Sydney Freshwater Wetlands

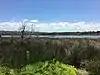
Dee Why lagoon

Historically, Sydney Freshwater Wetlands used to drain south from Sydney CBD to Botany Bay in a succession of ponds and channels before becoming reduced during the 19th century. Early British colonial period exhibited a map of southern Sydney that showed wetland boundaries. Recollections from 1833 and 1834 of aquatic plants growing in the Botany Wetlands and Waterloo Swamps have provided insight on the wetlands in the early 19th century. Desolate sandy hills and slopes dispersed in the early 19th century wetlands are continuously described "scrub", "brushwood" and "stunted timber", which suggests that the prevalent existence of a low, woody plant community in the wetlands. Today, Lachlan Swamp (at Centennial Parklands) and the Botany Water Reserves are the only two protected zones of the wetlands.